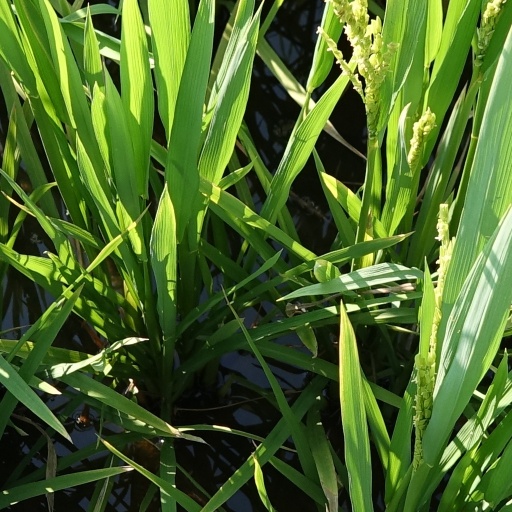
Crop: rice